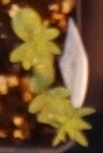
Label: Flax